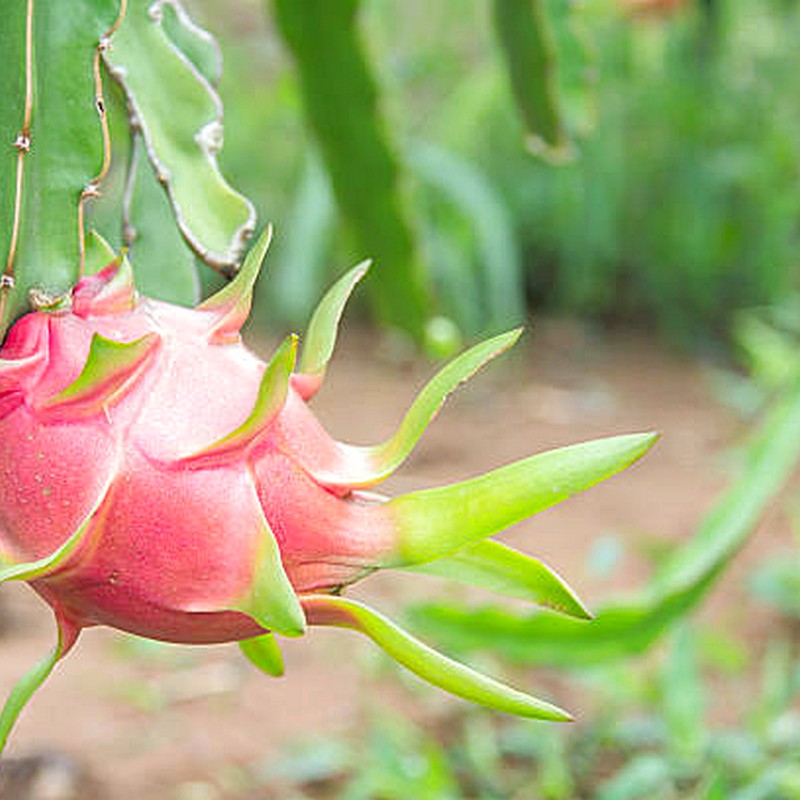
Label: Fresh Dragon Fruit